Árpád

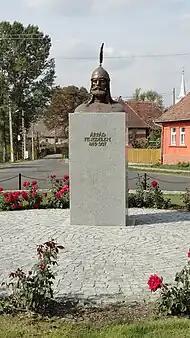
Árpád's statue in Székelybere (Bereni, Romania)

The Hungarian army defeated the Bulgarians, but the latter hired the Pechenegs against them. The Bulgarians and Pechenegs simultaneously invaded the Hungarians' territories in the western regions of the Pontic steppes in 895 or 896. The destruction of their dwelling places by the Pechenegs forced the Hungarians to leave for a new homeland across the Carpathian Mountains towards the Pannonian Plain.